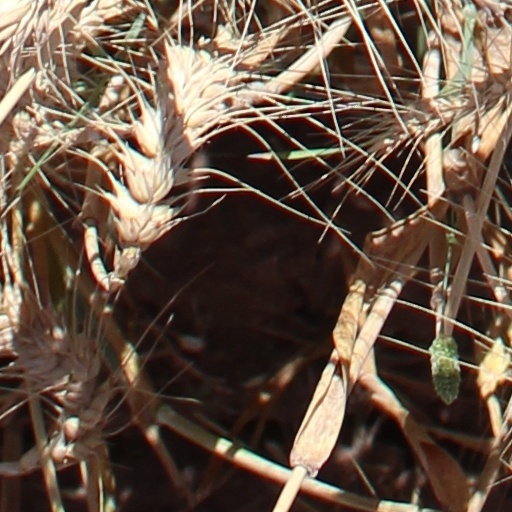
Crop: wheat